Finnegan's Hell

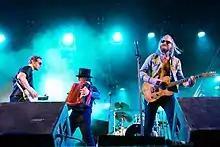

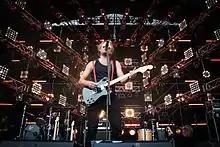

The band was formed in 2010. After a year of touring Finnegan's Hell released the EP "The Molly Maguires" in 2011, the title track of which put the band on the European Celtic punk map. The following year Finnegan's Hell recorded the song "The Boys in Green Will Conquer" and took part in a competition in Ireland, aimed at finding the official Euro 2012 anthem for Ireland's soccer team. The Irish Times were intrigued by the band and wrote: "They’re hard to describe, but just imagine a blend of Metallica and the Kilfenora céilí Band and you’d be about right."